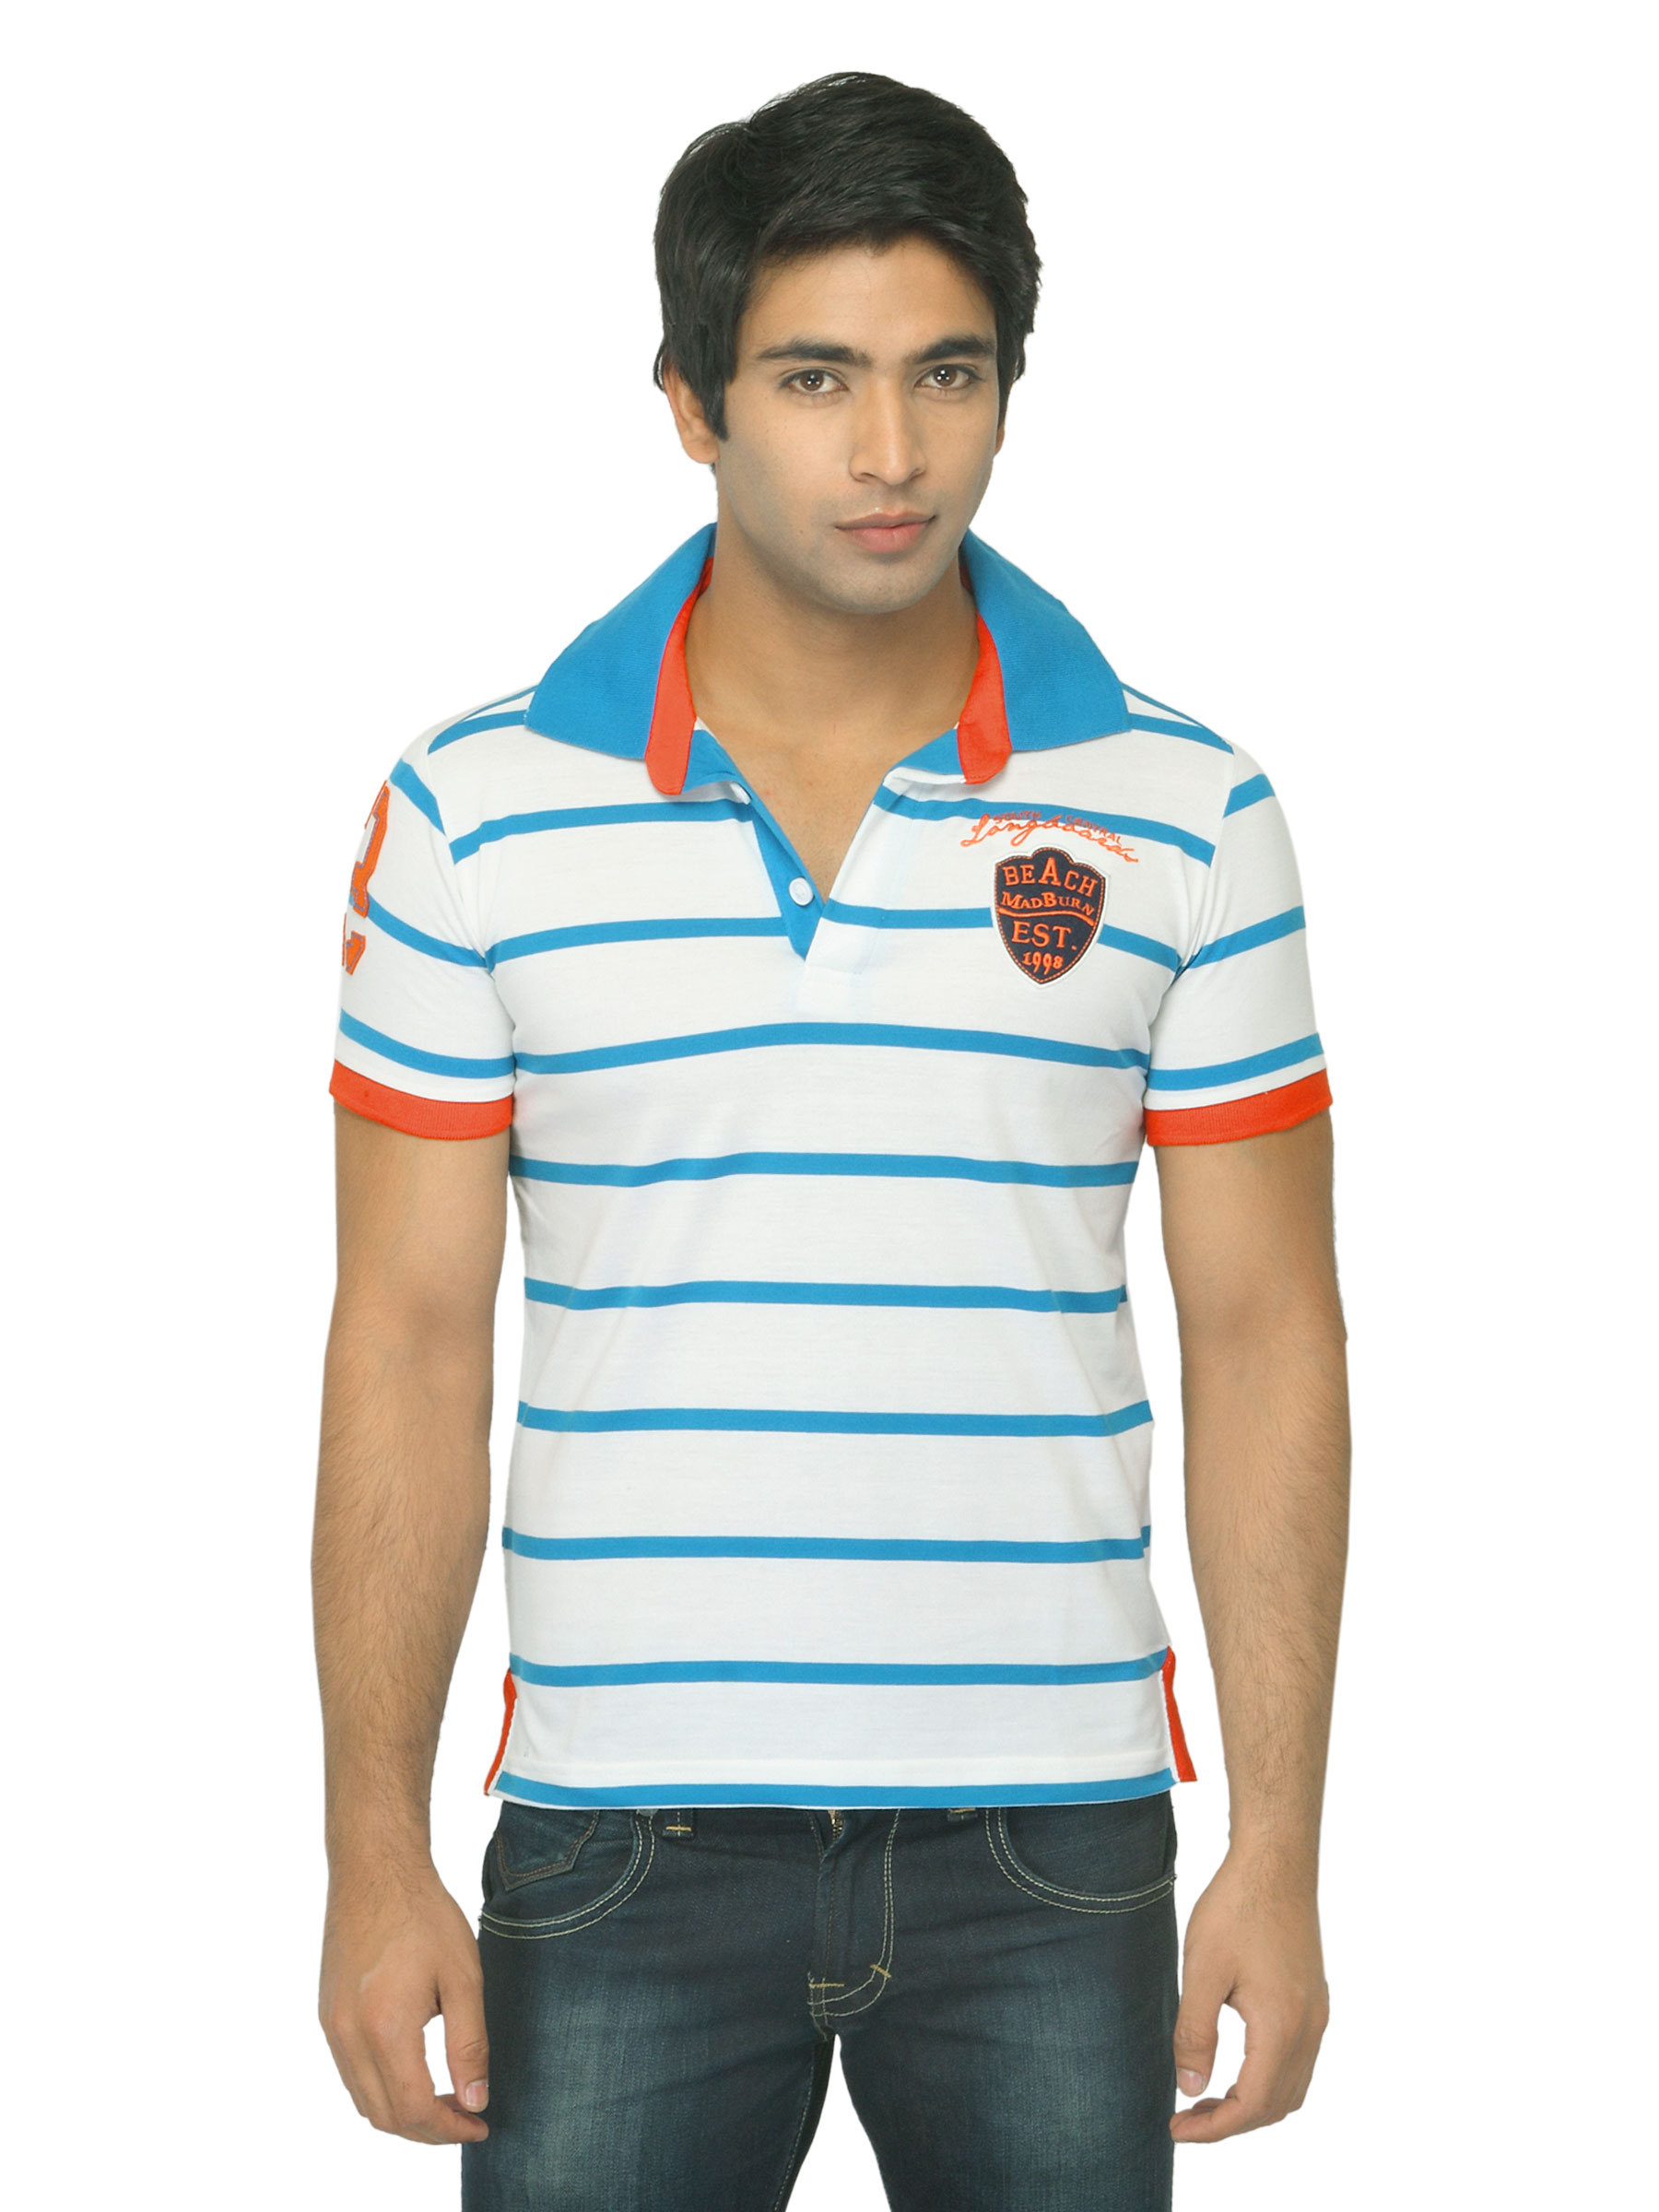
Status Quo Men Striped White T-shirt
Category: Apparel / Topwear / Tshirts
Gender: Men
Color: White
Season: Summer 2012
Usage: Casual